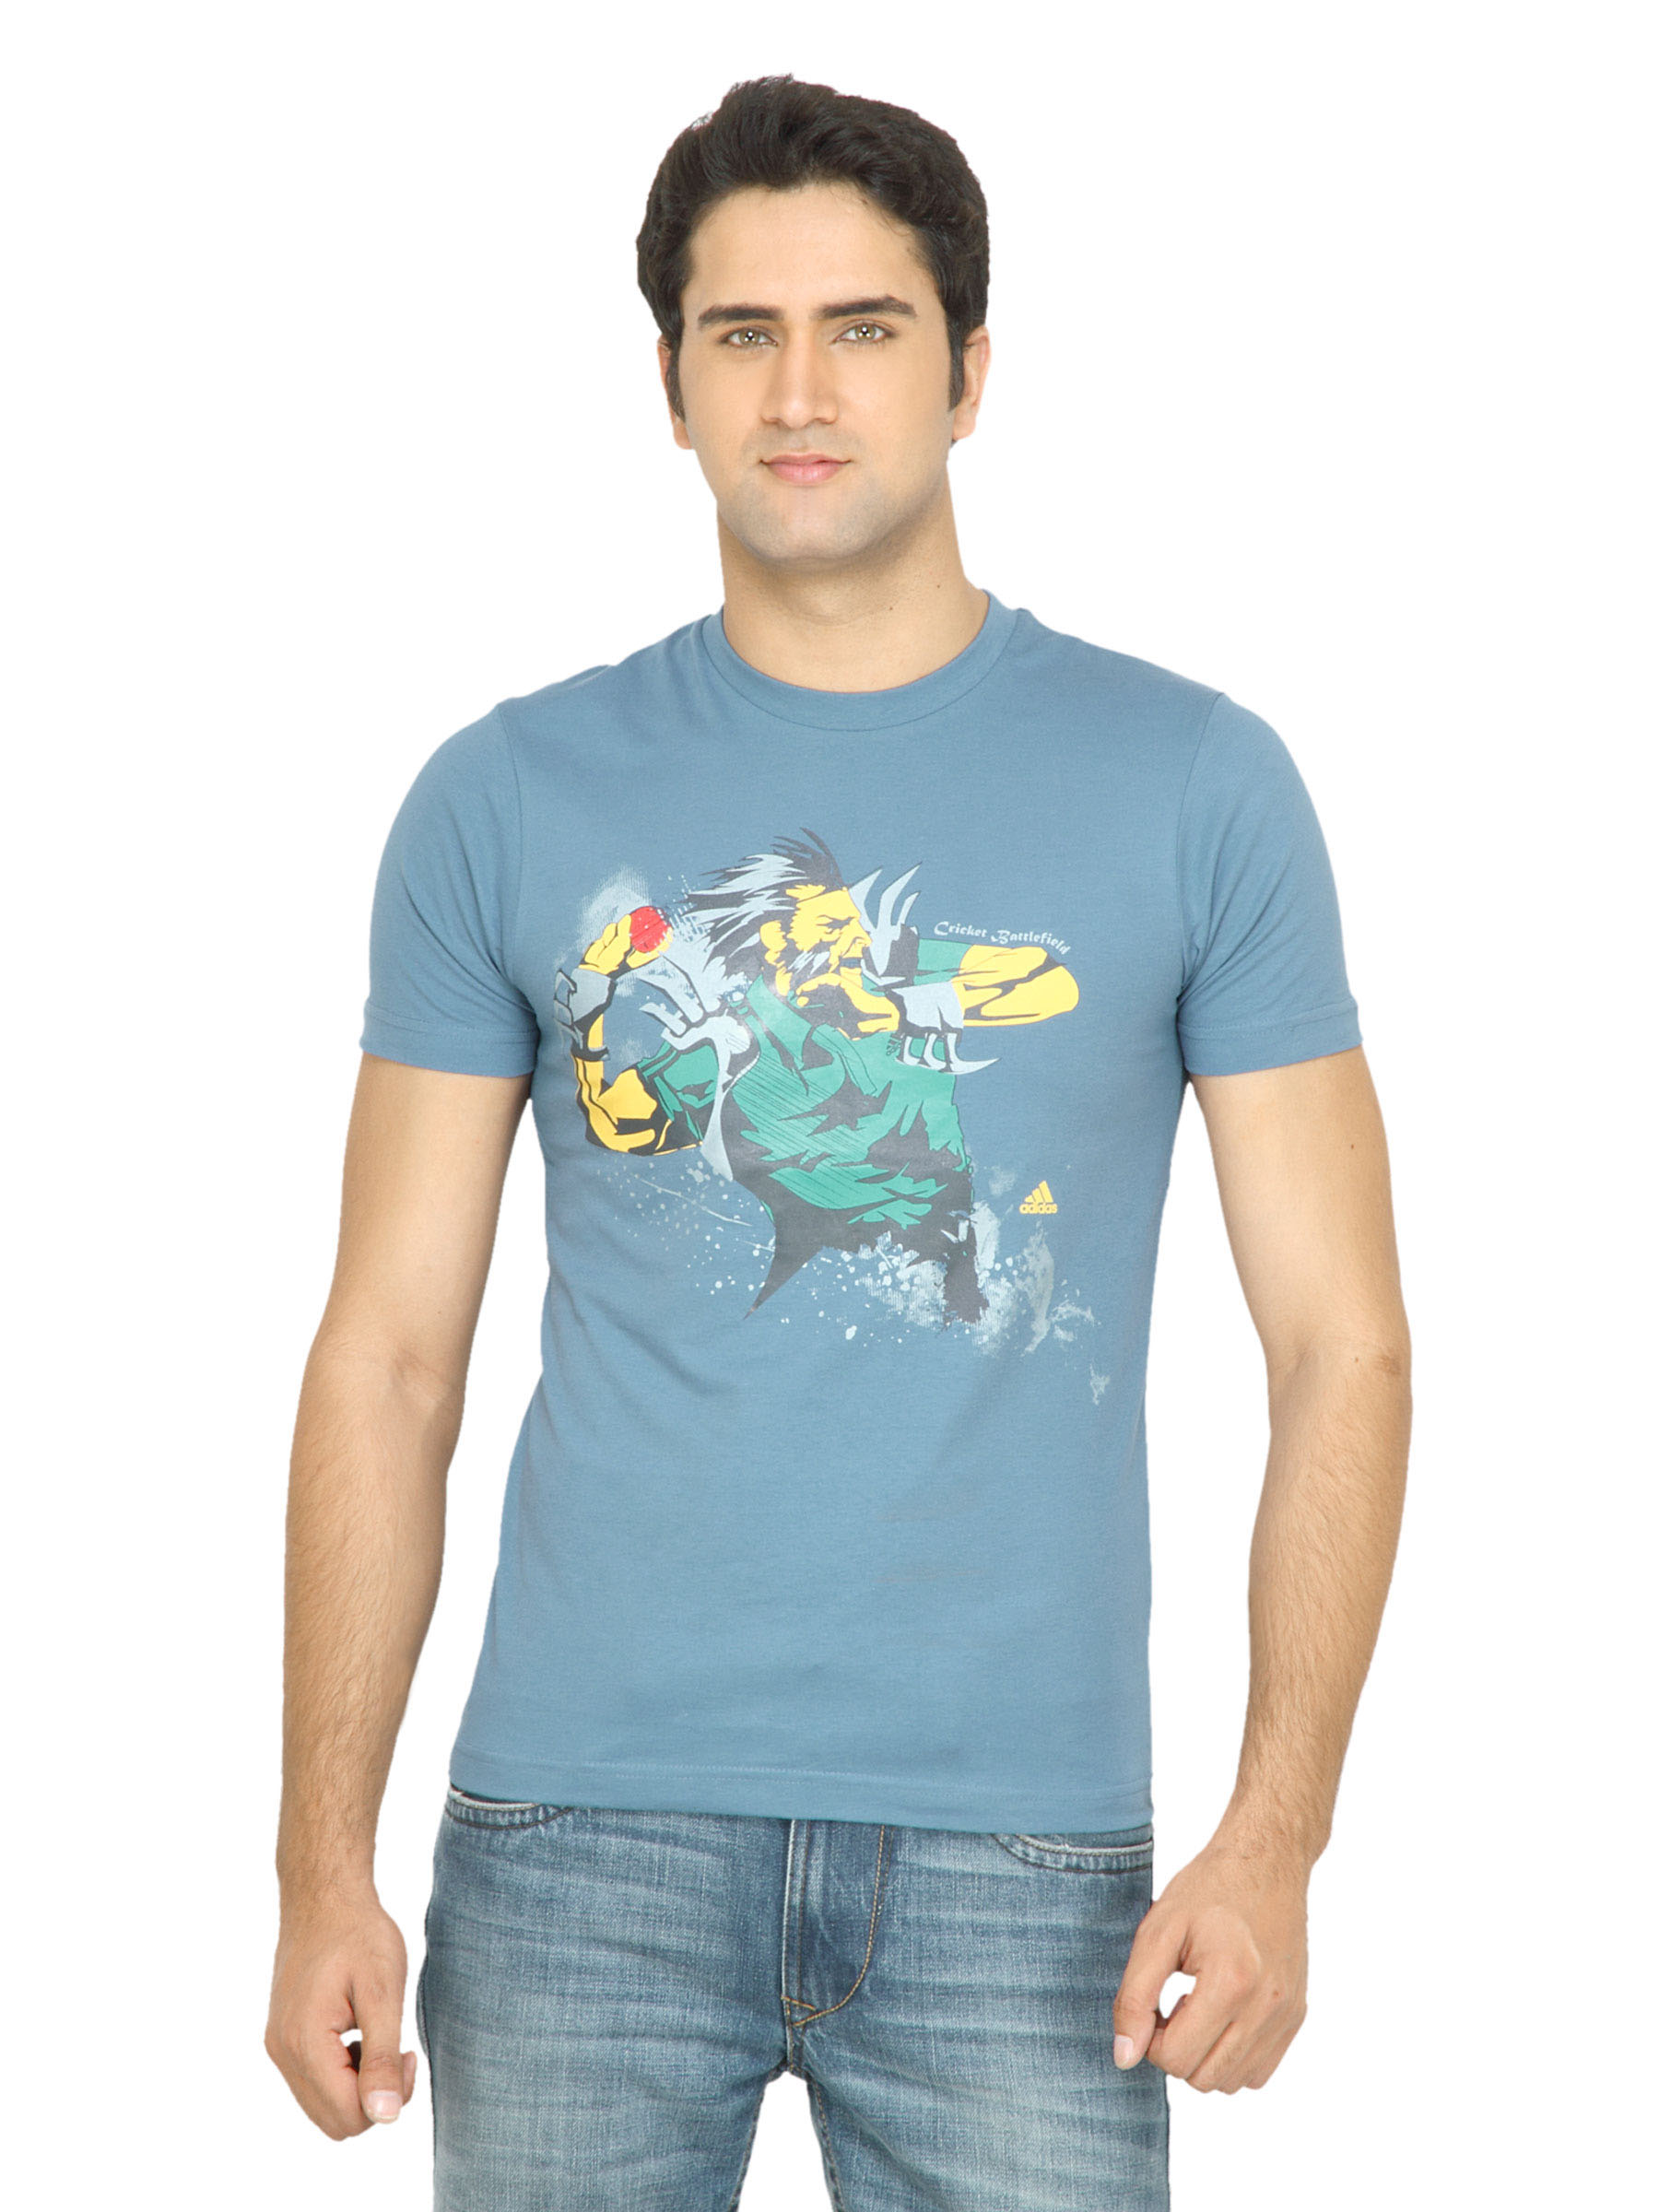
ADIDAS Men Printed Blue Tshirt
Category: Apparel / Topwear / Tshirts
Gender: Men
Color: Blue
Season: Fall 2011
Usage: Casual